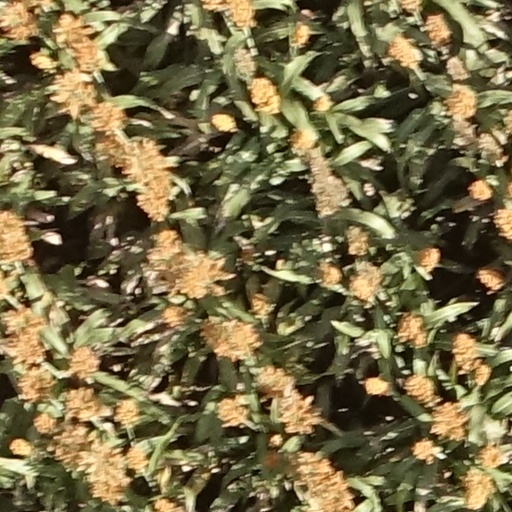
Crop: sorghum